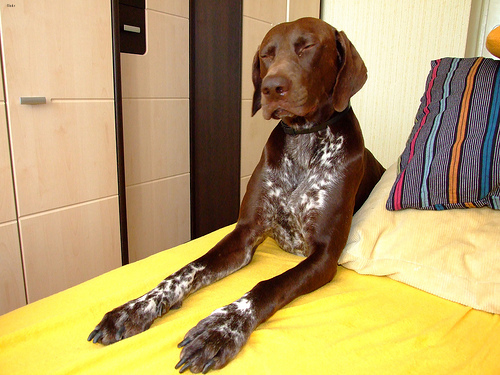
Animal: dog
Breed: german shorthaired